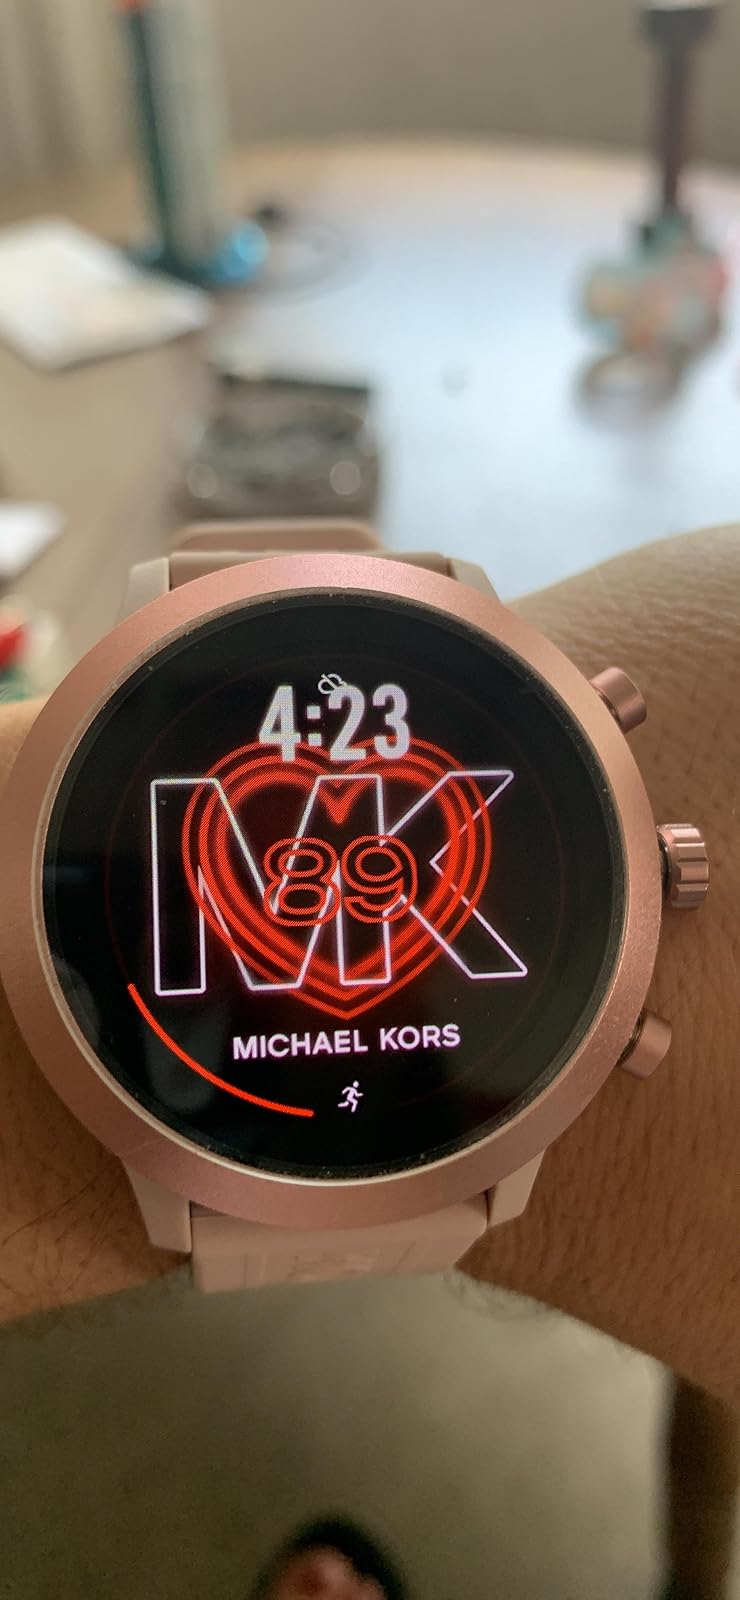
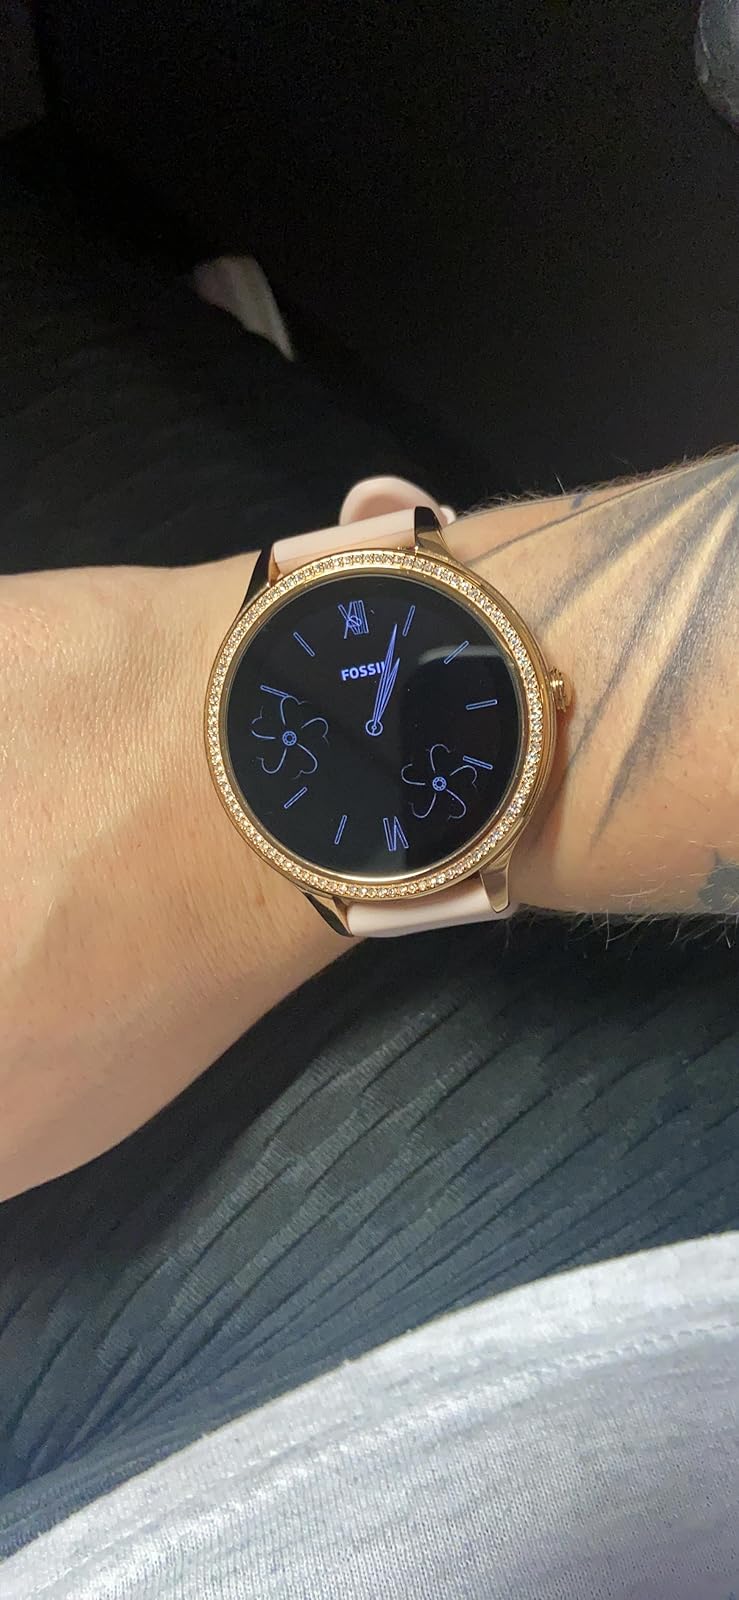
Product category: smartwatch
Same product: no